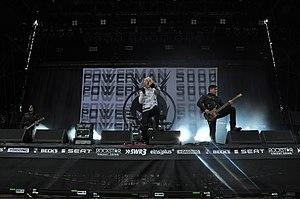
Powerman 5000, parfois abrégé en PM5K, est un groupe de rock et heavy metal américain, originaire de Boston. Il est officiellement formé en 1991. Le chanteur, Spider One, est le jeune frère de Rob Zombie, un autre chanteur et musicien de musique metal, et réalisateur de films d'horreur. Le nom du groupe est inspiré du super-héros de bande dessinée Power man.